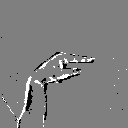
ASL letter: g